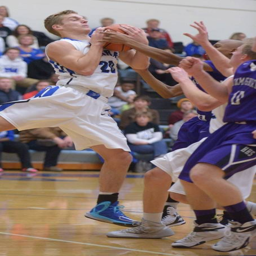
images vs. boys basketball game .